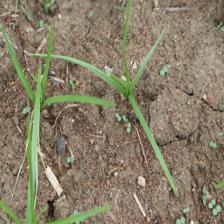
Label: Grass